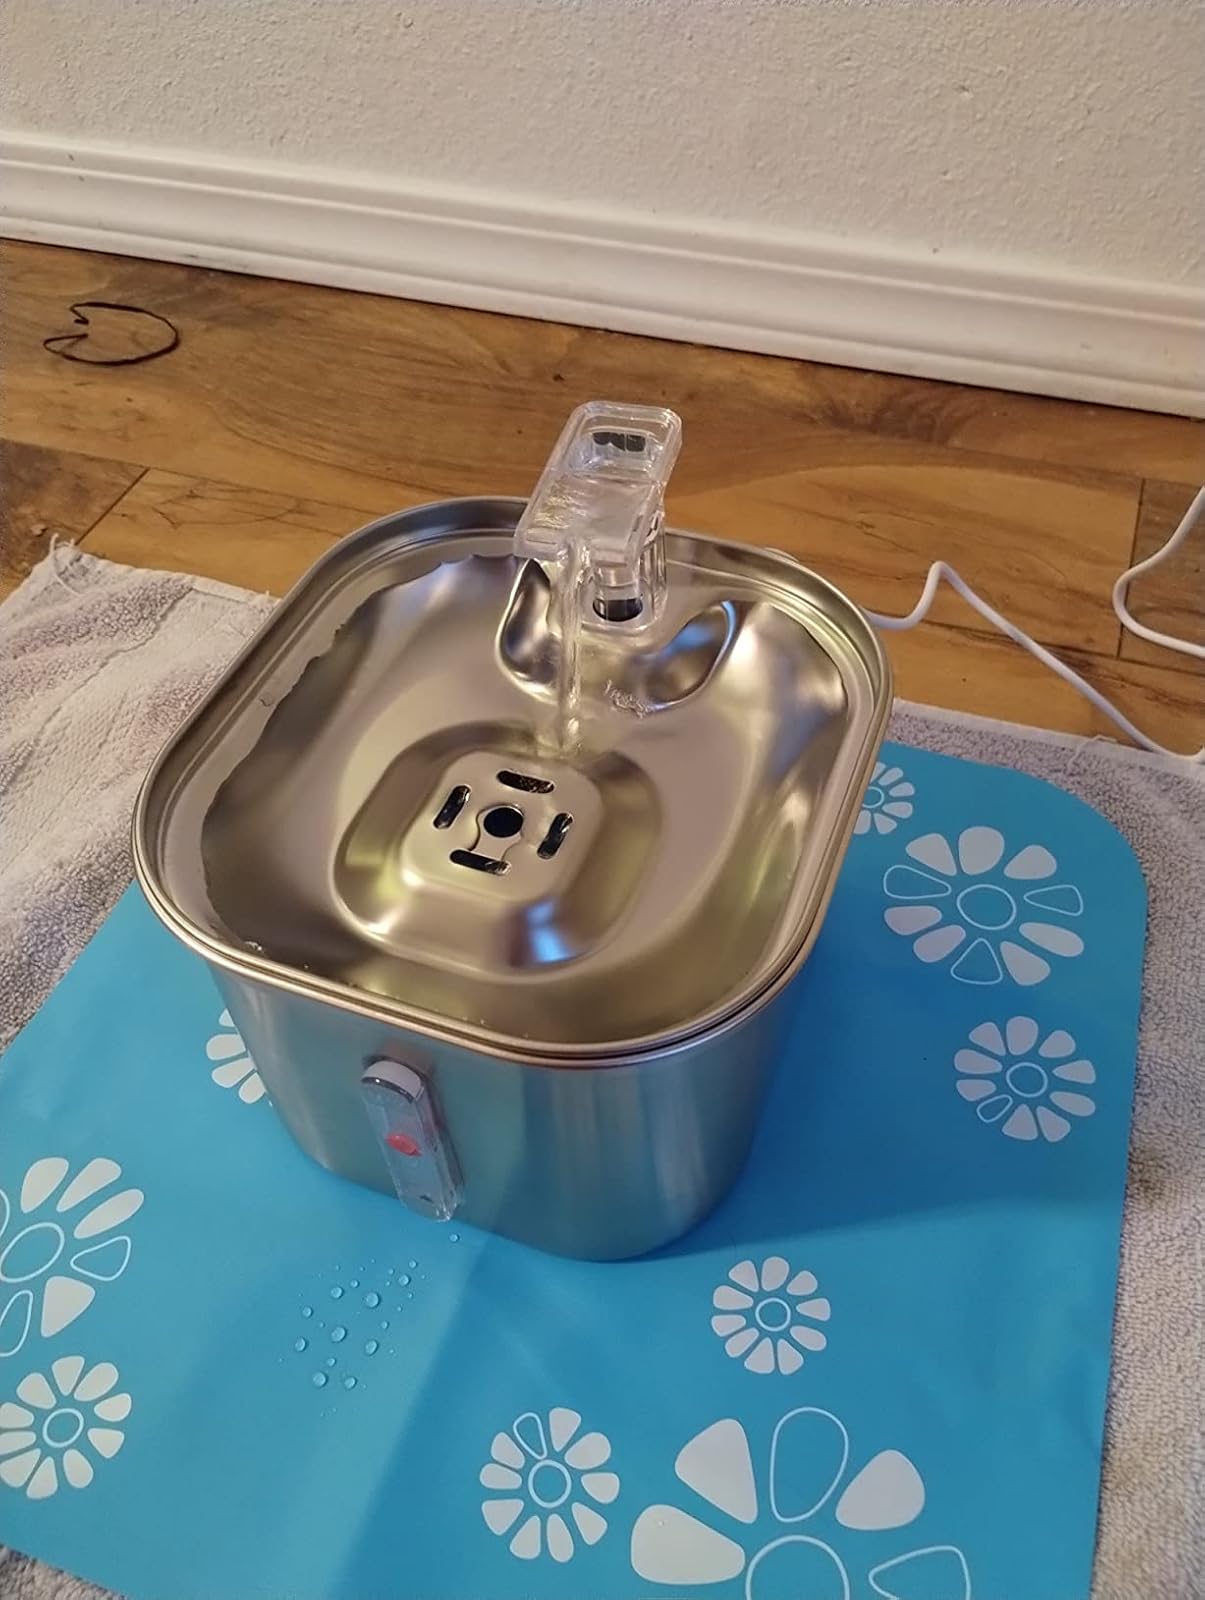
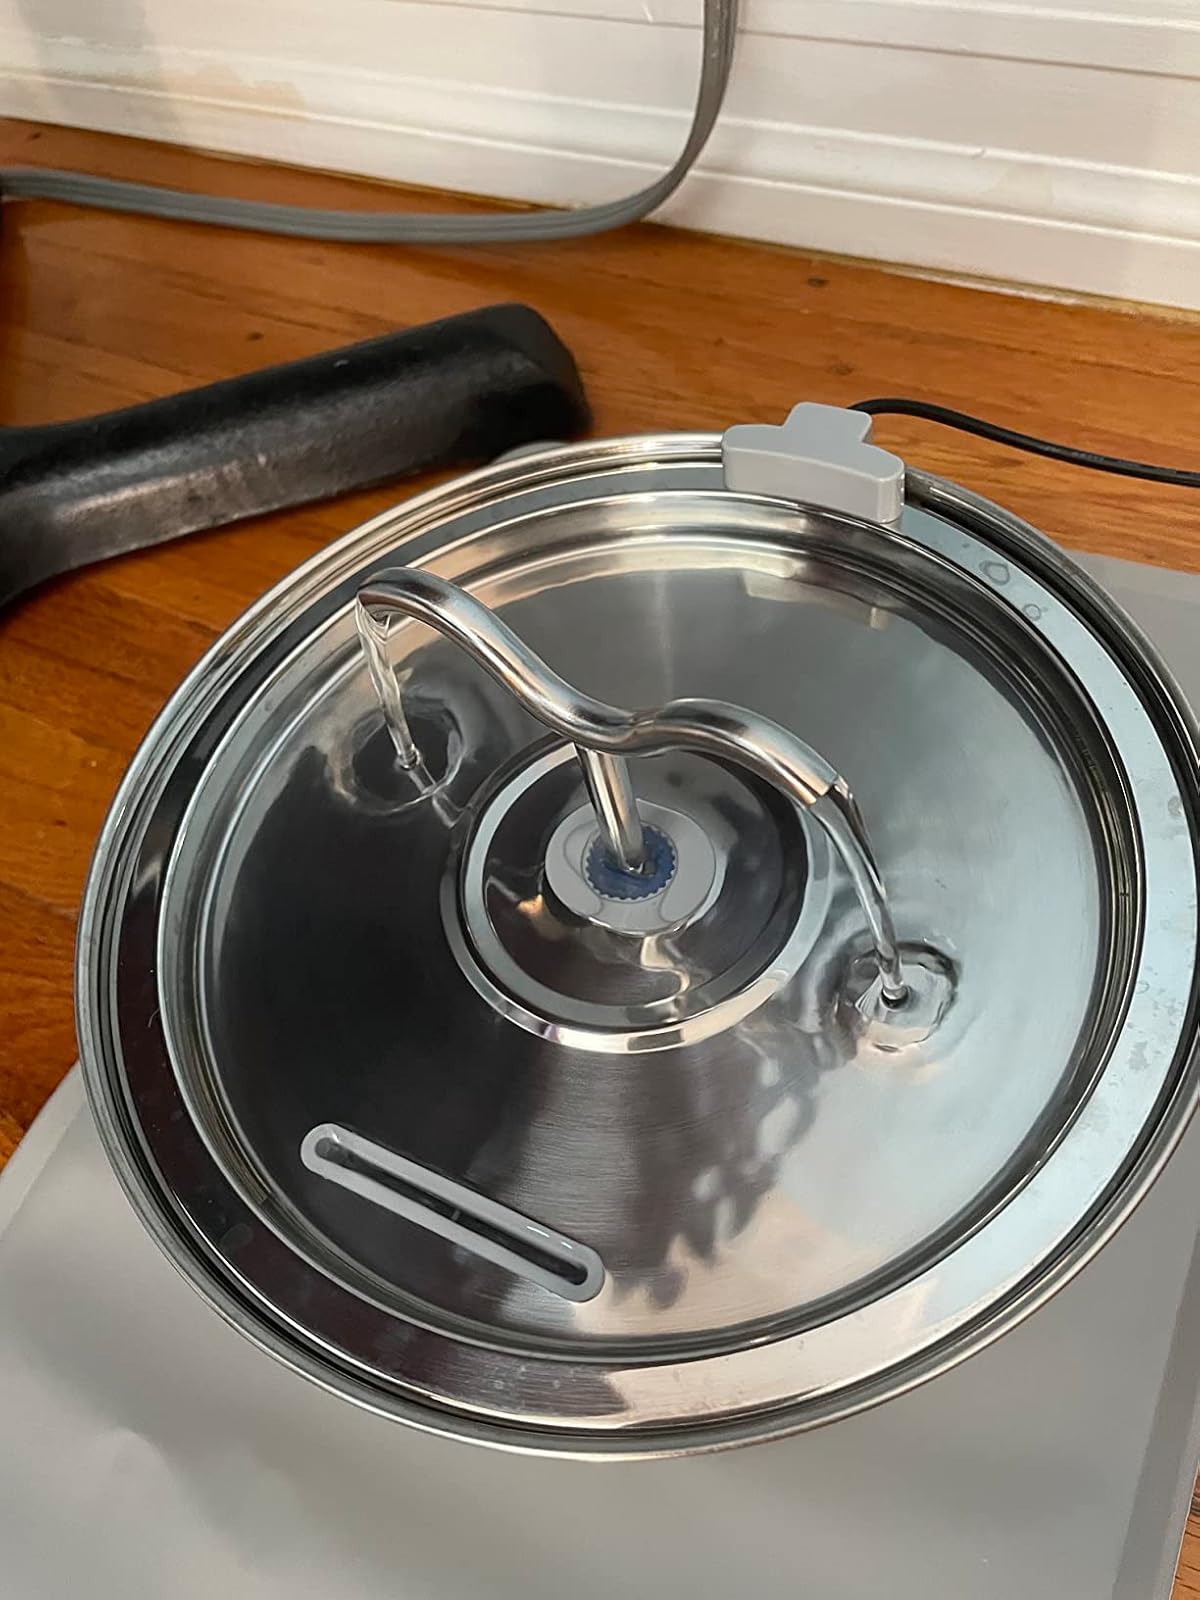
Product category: items_bowl
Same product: no